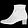
Label: Ankle boot